Bryan P. Fenton

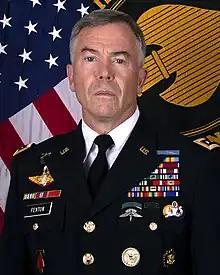
Official portrait, 2023

Bryan Patrick Fenton (born 1965) is a United States Army general who has been serving as the 13th commander of the United States Special Operations Command since 30 August 2022. He most recently served as the 16th commander of the Joint Special Operations Command from July 2021 to August 2022 and as the senior military assistant to the Secretary of Defense from 12 August 2019 to June 2021. Previously, he served as the deputy commander of United States Indo-Pacific Command. Fenton is a graduate of the University of Notre Dame.